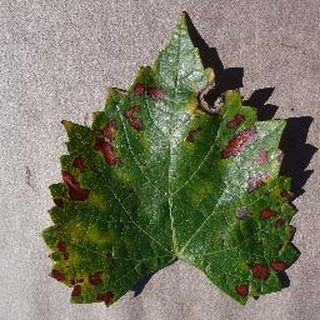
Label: grape_esca_black_measles